4-4-0

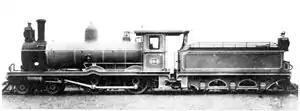
CGR 3rd Class "Wynberg Tender"

The third locomotive of the Natal Railway Company was delivered in January 1876, sixteen years after the opening of the railway. It was a 4-4-0 side tank engine, built by Kitson & Company and named "Perseverance". This was the last standard gauge locomotive to be obtained by the Natal Railway Company before the establishment of the Natal Government Railways in 1877 and the conversion from Standard gauge to .